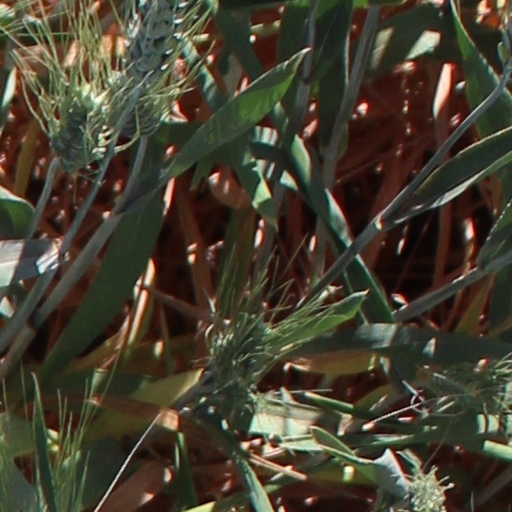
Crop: wheat